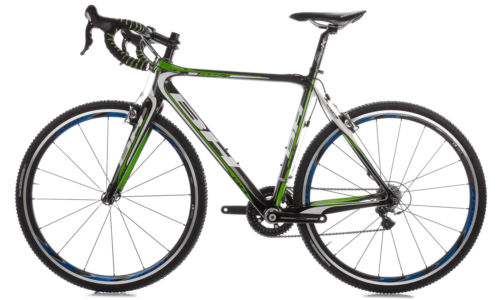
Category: bicycle